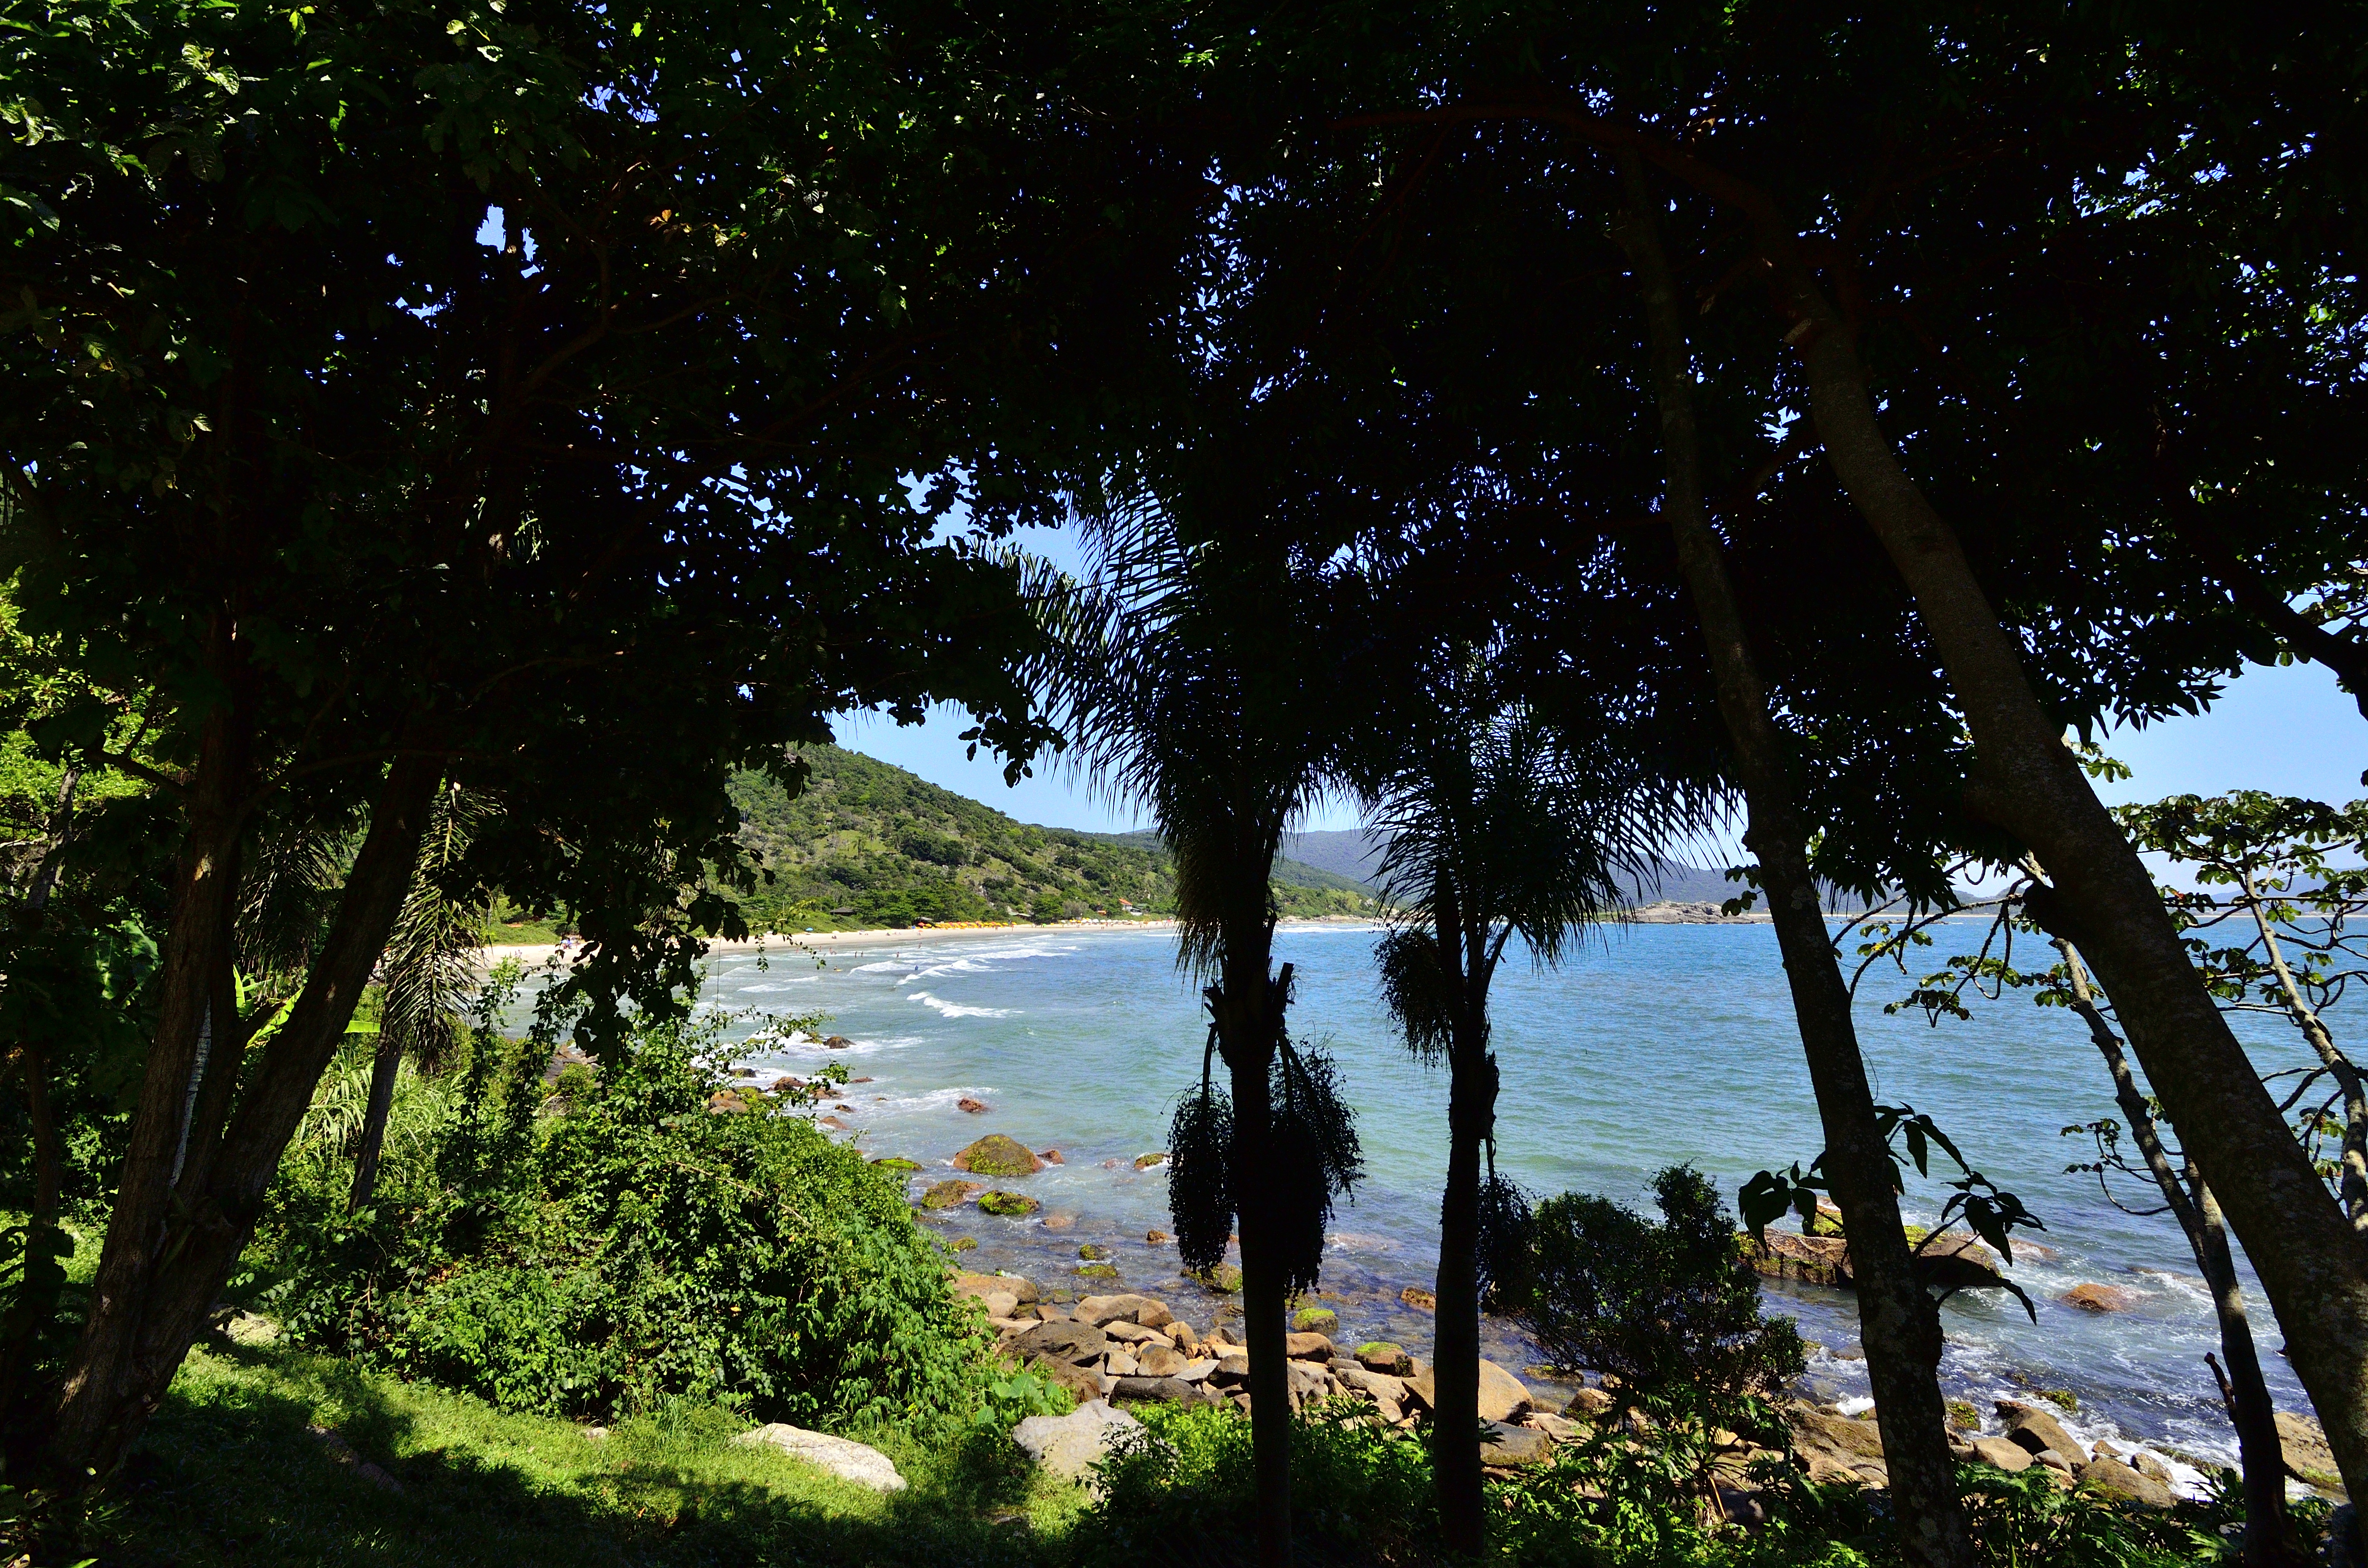
tree, water, nature, forest, sky, sunlight, morning, leaf, flower, river, evening, green, reflection, jungle, paisaje, praia, da, coroa, morro, trilha, lagoinhadoleste, lagoinha, habitat, tropics, natural environment, woody plant, arecales